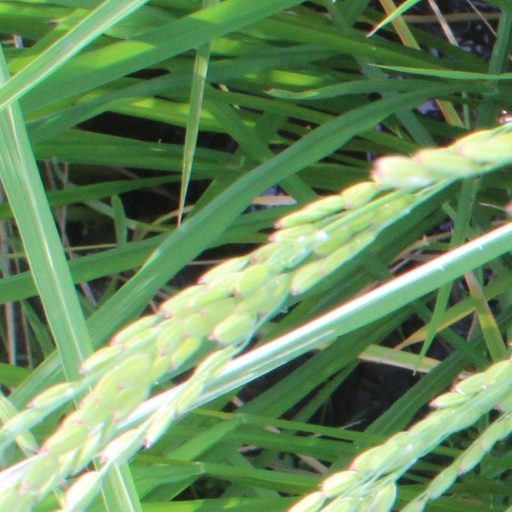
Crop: rice